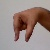
The image shows a hand gesture representing the letter 'Q' in Indian Sign Language.